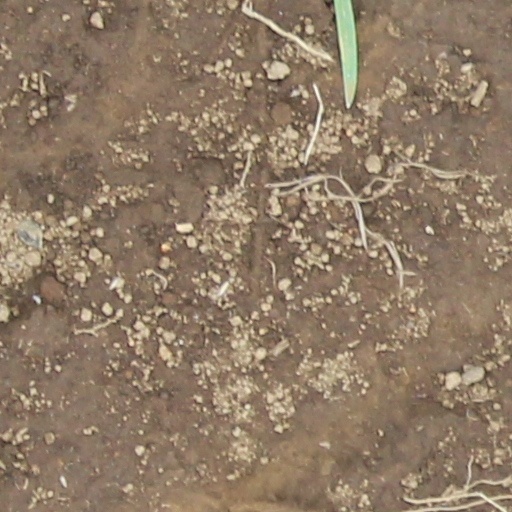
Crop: wheat